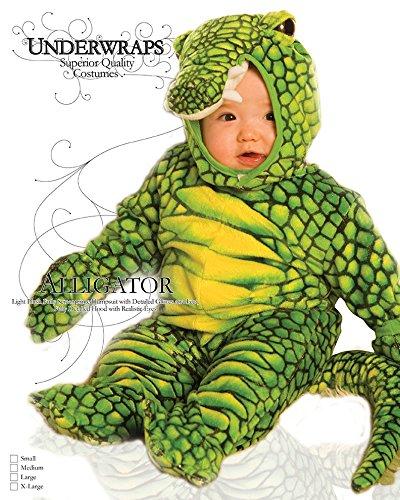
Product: Underwraps Baby's Alligator
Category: Clothing, Shoes & Jewelry | Costumes & Accessories | Kids & Baby | Baby | Baby Girls
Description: Complete your alligator look with the included detailed hood and mittens.
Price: $21.22 - $50.73